Lahijan

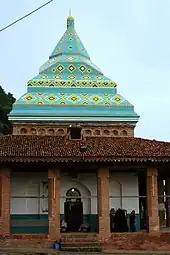
Zahed Gilani's Shrine

Lahijan is located west of Langarud and east of Astaneh-ye Ashrafiyeh at an altitude of 94 meters above sea level. It is the third largest city in the province after Rasht and Bandar-e Anzali.